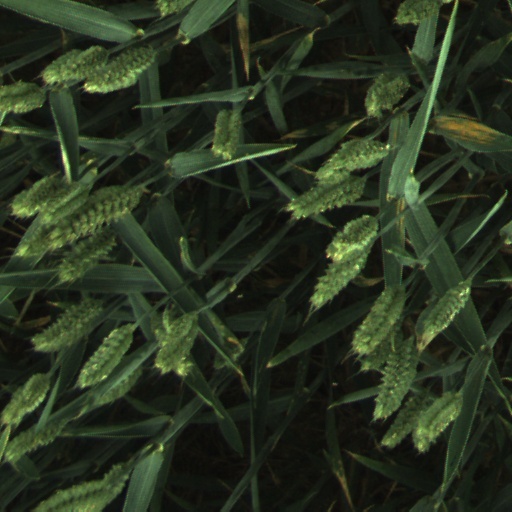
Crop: wheat